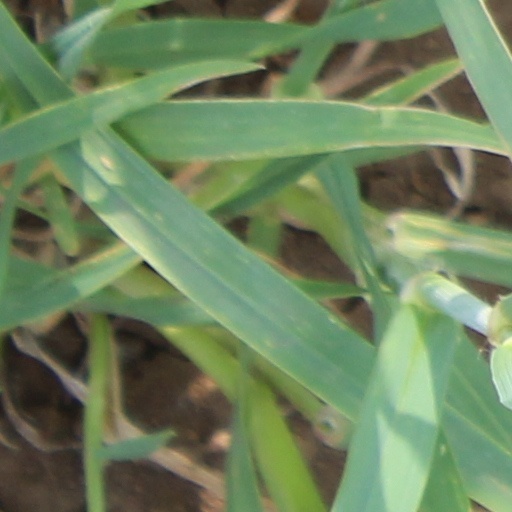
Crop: wheat